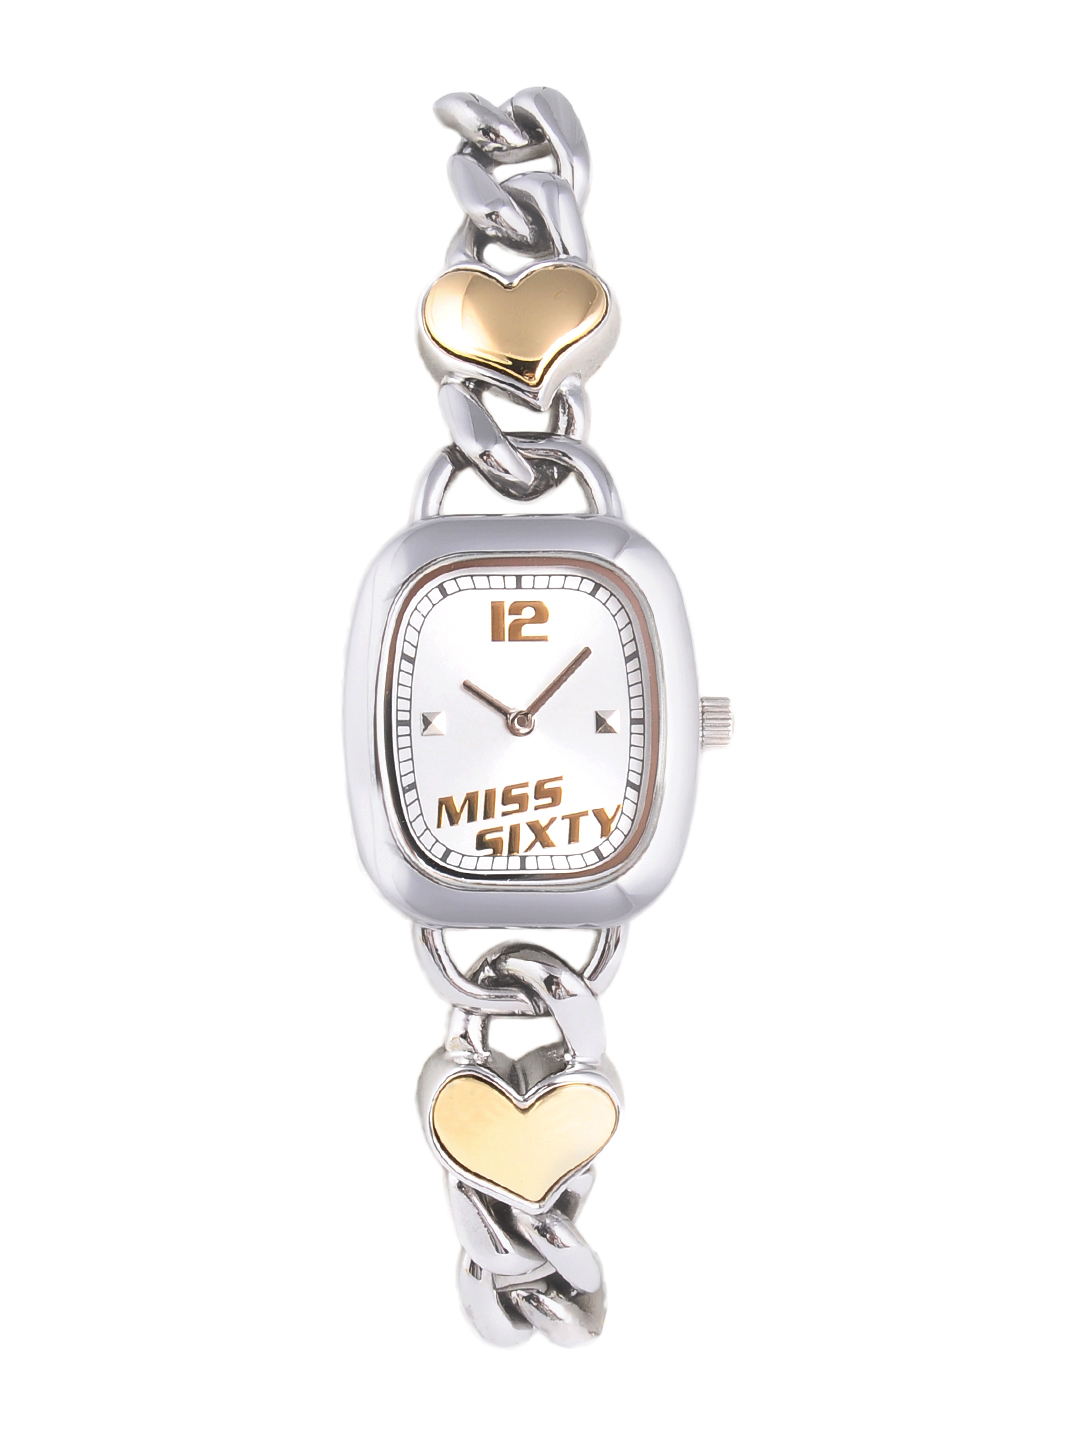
Miss Sixty Silver Dial Watch
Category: Accessories / Watches / Watches
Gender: Women
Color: Silver
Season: Winter 2016
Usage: Casual